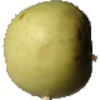
Label: Apple Golden 3